Old Synagogue (Essen)

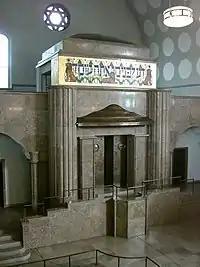
Torah ark of the Old Synagogue

With a rising number of Jewish families moving to Essen in the early 19th century, a community was formally established in 1858. The reform-oriented Rabbi was appointed in 1894, and with the growth of the Jewish community, he decided to build a new large synagogue in the middle of the city center that would mark the importance of Judaism in German society. The architect was appointed, and designed a large Byzantine style stone building topped by a copper dome. Influenced by Jugendstil, the synagogue's interior was tiled deep blue with gold highlights. Salomon Samuel provided guidance on the interior's decoration so that it would reflect Jewish traditions; he gave special attention to the symbols contained in the mosaics and stained glass. One of the largest synagogues in Germany, it measured 230 feet (70m) from front to back and 98 feet in width with a dome that reached a height of 112 feet (37m). The building was inaugurated as the "New Synagogue" on 25 September 1913, and for 25 years it was the cultural and social center of a community that in 1933 had around 4,500 members. The main hall (which was also often used for concerts) could hold more than 1,500 people including those in several galleries. In front was an organ and a large bima (the area where the rabbi conducts the service). In addition to the large sanctuary, the building housed a secondary sanctuary for weekday services that had more modest attendance, classrooms, a community hall, a secretariat, and a library. Along with a garden, an attached 'Rabbinerhaus' at the rear of the structure had apartments for the rabbi and cantor.